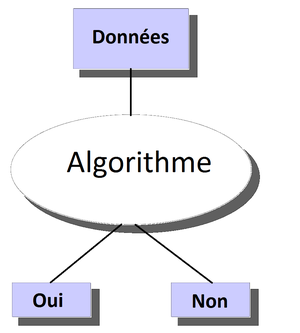
schéma explicatif du problème de décision
En informatique théorique, un problème de décision est une question mathématique dont la réponse est soit « oui », soit « non ». Les logiciens s'y sont intéressés à cause de l'existence ou de la non-existence d'un algorithme répondant à la question posée.